Sally Forth (Wally Wood comic strip)

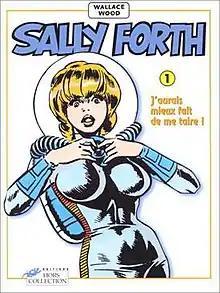
Sally Forth, from a French trade paperback collection.Art by Wally Wood.

Sally Forth was an American comic strip and sex farce created by Wally Wood for a military male readership, featuring a sexy action-adventure character who is often depicted nude. Her name is a play on words"to sally forth" means to leave or attack from a military encampment.